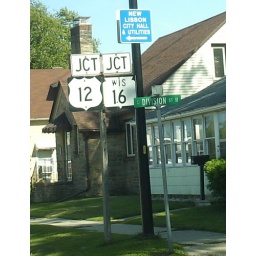
Part of a set of Wisconsin state highway 16 signs that replaced the US route 16 signs in the late 70's.Picture taken 8/24/2009